Spišská Nová Ves

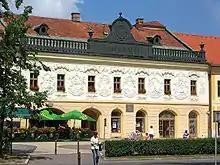
Spiš Museum

Settlement in the town's region dates to the Neolithic age. There is evidence of a prosperous society that was familiar with copper mining and processing. When the Celts arrived they brought with them advanced iron technology. Celtic coins have been found in the region. During the 6th century, the period known as the Great Migration, Slavic tribes appeared in the Spiš region. During the 10th century the structure of their settlements stabilized and important communication roads were established. It became part of the Principality then Kingdom of Hungary. In the 13th centurty Saxon (Carpathian German) miners founded a town next to an earlier Slavic settlement. The settlement suffered greatly from the invading Tatars in the 13th century. After the Tatar invasion King Béla IV invited German colonists from the town of Jihlava and settled them here. They named the new town "Iglau" after their place of origin, and it first appeared in written sources as "Villa Nova" or "Neudorf", covering the area of the present town.